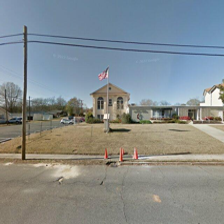
Label: streetView